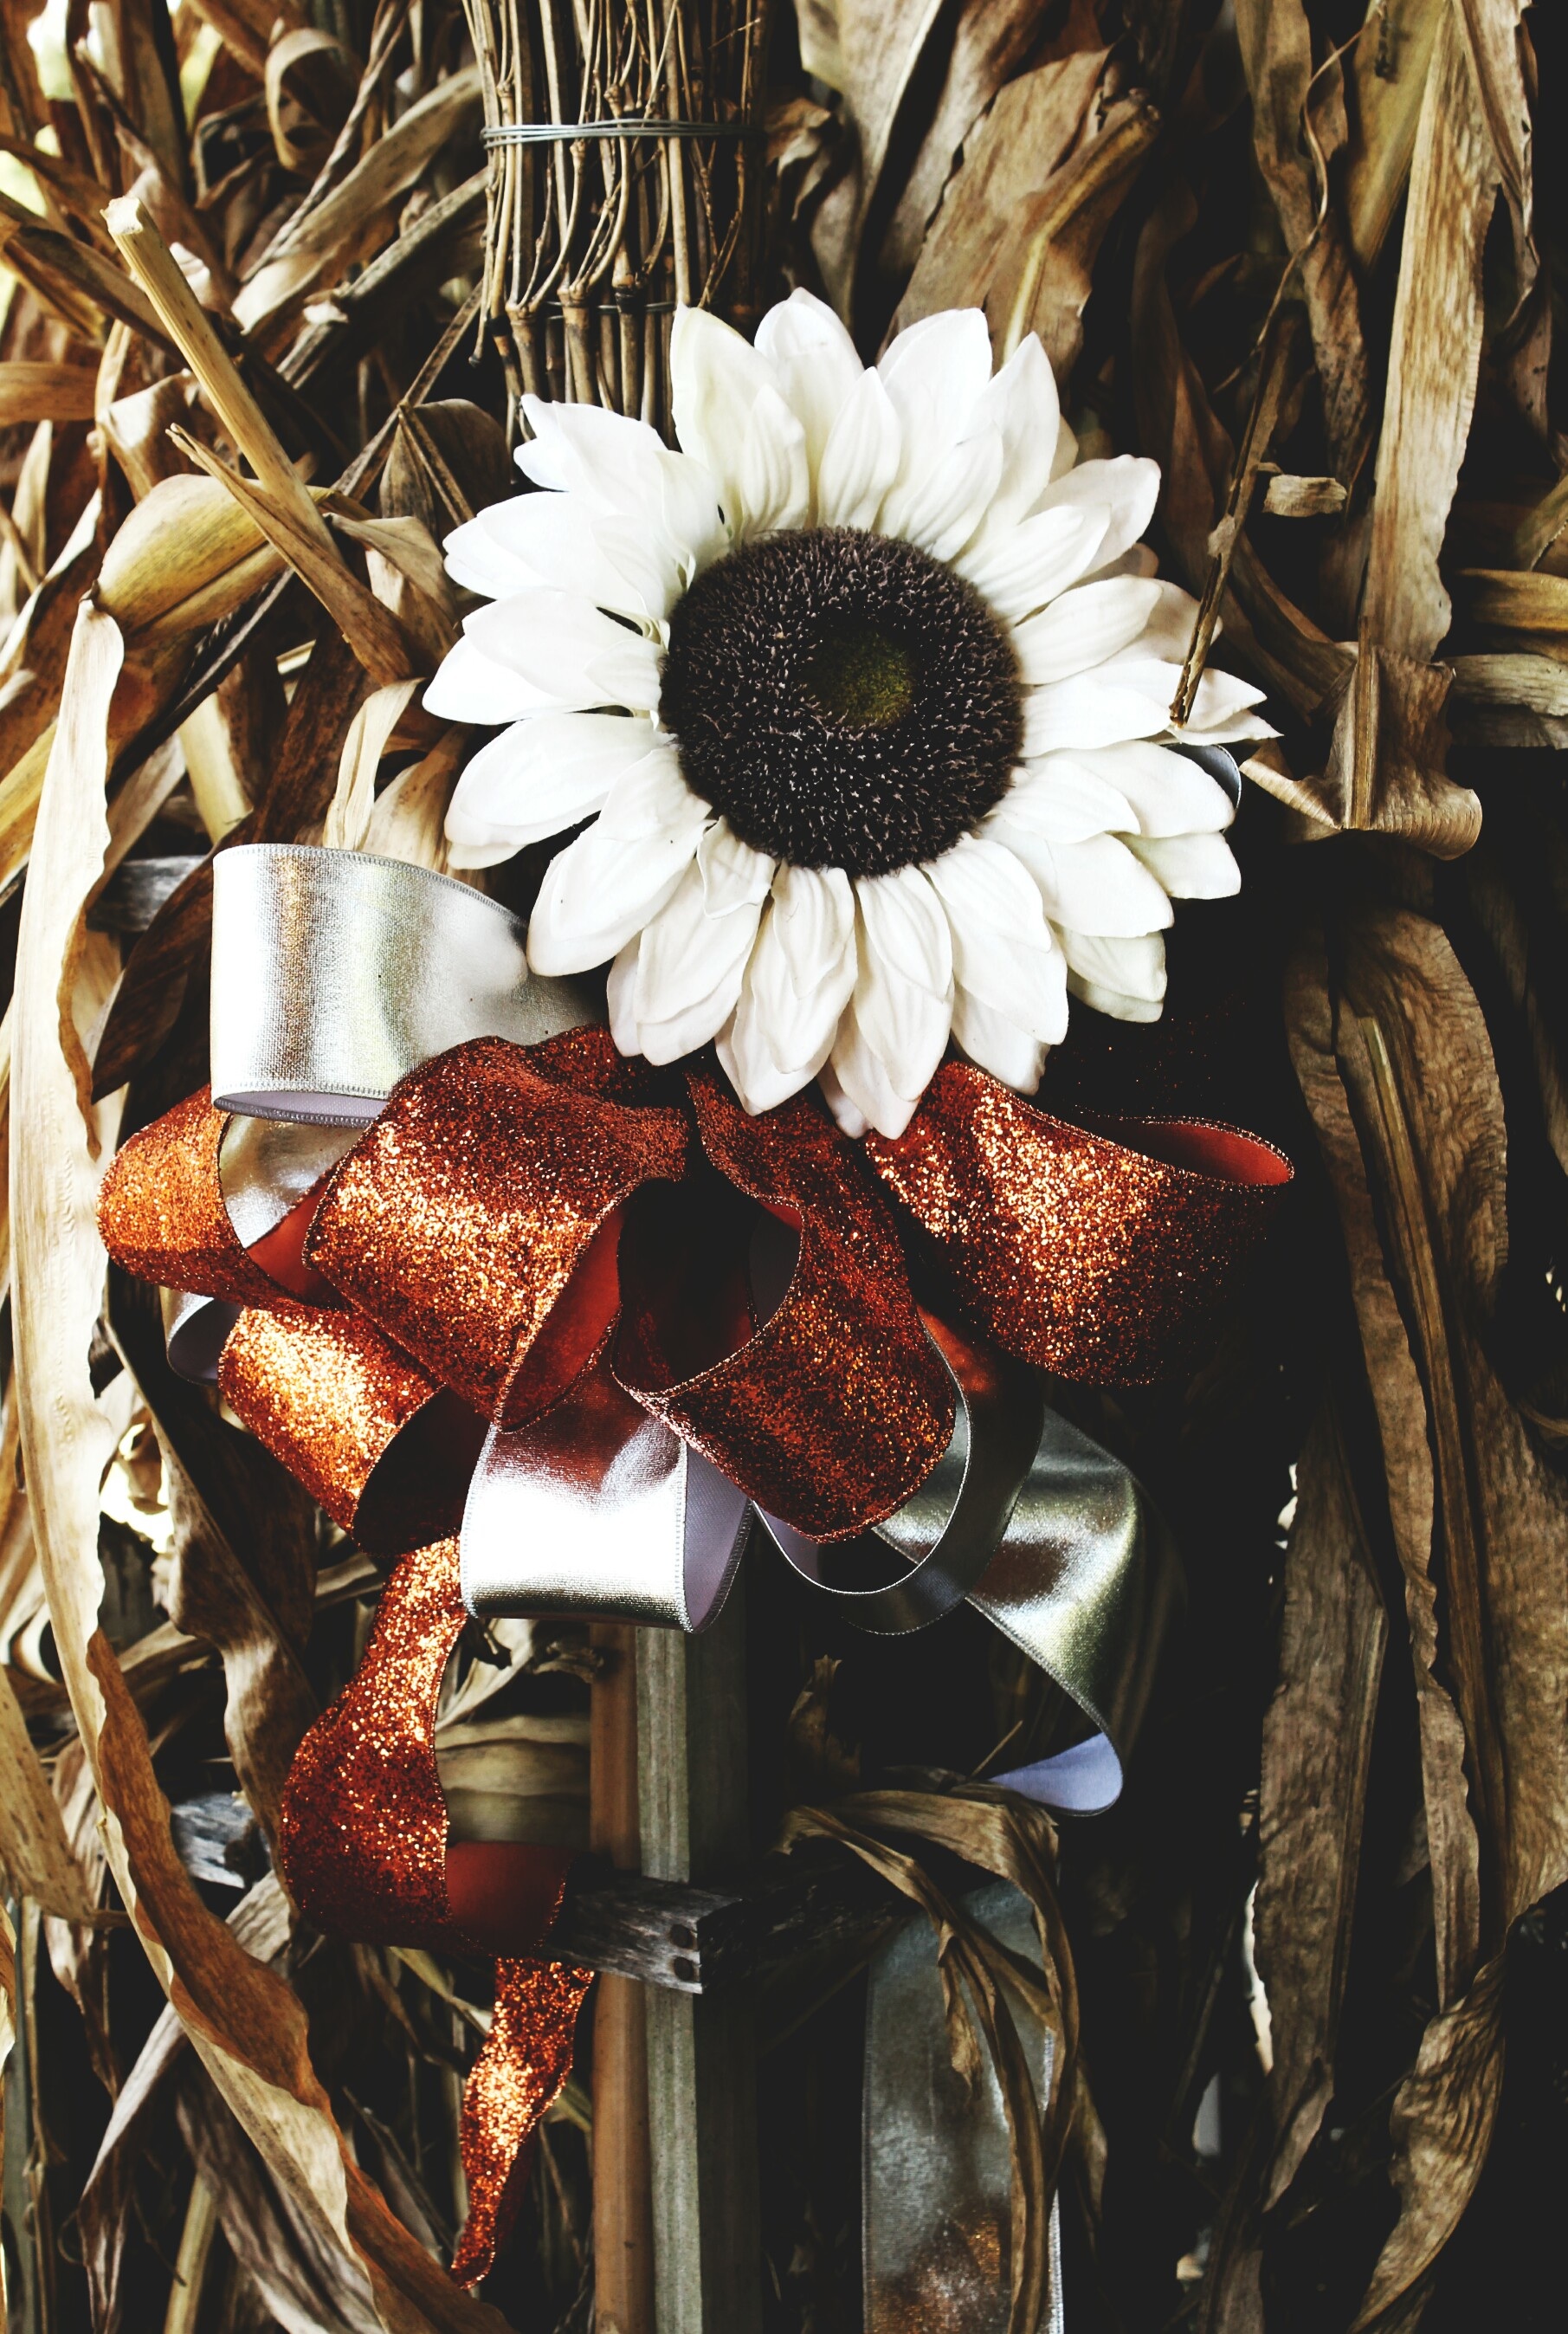
plant, flower, christmas decoration, floristry, floral design, flower arranging